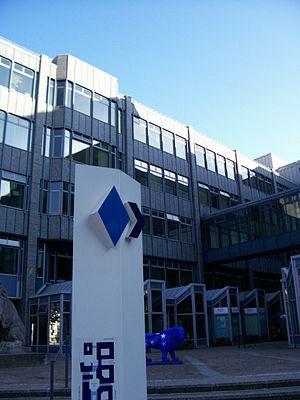
BayernLB ou Bayerische Landesbank est une banque allemande basée à Munich, faisant partie des Landesbanks. BayernLB est la propriété à 94 % du Land de Bavière, via la société BayernLB Holding AG, les 6 % restants étant possédés par la Sparkassenverband Bayern. BayernLB est un groupe ayant 19 200 employés, ce qui en fait le 8ᵉ plus grand groupe financier d'Allemagne.